Italian battleship Regina Margherita

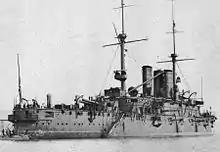
"Regina Margherita" circa 1908

"Regina Margherita" laid down at the La Spezia shipyard on 20 November 1898. She was launched on 30 May 1901 in the presence of King Victor Emmanuel, and completed three years later; she was commissioned into the Italian fleet on 14 April 1904. Work progressed slowly on the ship in large part due to non-delivery of material, particularly the heavy armor. In July, the ship conducted her speed trials in the Gulf of Genoa.